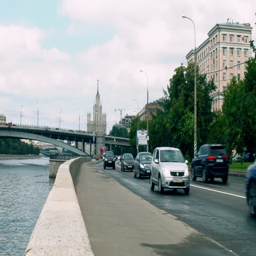
cars move along the waterfront